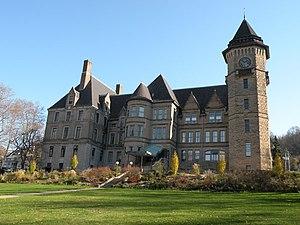
Wilmerding est un borough situé dans le comté d'Allegheny, en Pennsylvanie, aux États-Unis. En 2010, il comptait une population de 2 190 habitants. Il est incorporé en mars 1890.